Shelsley Walsh Speed Hill Climb

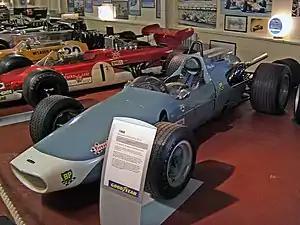
Patsy Burt's 360 bhp McLaren-Oldsmobile, holder of the ladies' course record from 1967 to 1978. Ron Smith, Patsy Burt's then chief mechanic invented the, now compulsory, "Burt strut" timing bar.

Times continued to come down, and during the 1920s the emphasis moved firmly away from reliability and onto speed. A new generation of competitors emerged with Count Zborowski of Chitty Bang Bang fame driving a Sunbeam in 1921 and Raymond Mays taking to the hill for the first time in a self tuned Hillman. Basil Davenport was perhaps Shelsley's first "superstar", breaking the hill record four times between 1926 and 1928 in his GN "Spider". Starting in 1923, numerous class awards were introduced, at first for different engine capacities but later also dividing cars into touring, sports and racing types as well. Starting in 1926, it was decided to hold two events per year, with the "closed" competition taking place at the earlier meeting, and the open event later in the year.